David Cameron

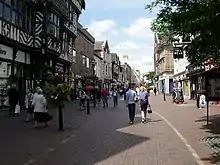
Stafford, the constituency Cameron contested at the 1997 general election

After Lamont was sacked, Cameron remained at the Treasury for less than a month before being specifically recruited by Home Secretary Michael Howard. It was commented that he was still "very much in favour" and it was later reported that many at the Treasury would have preferred Cameron to carry on. At the beginning of September 1993, he applied to go on Conservative Central Office's list of prospective parliamentary candidates (PPCs).